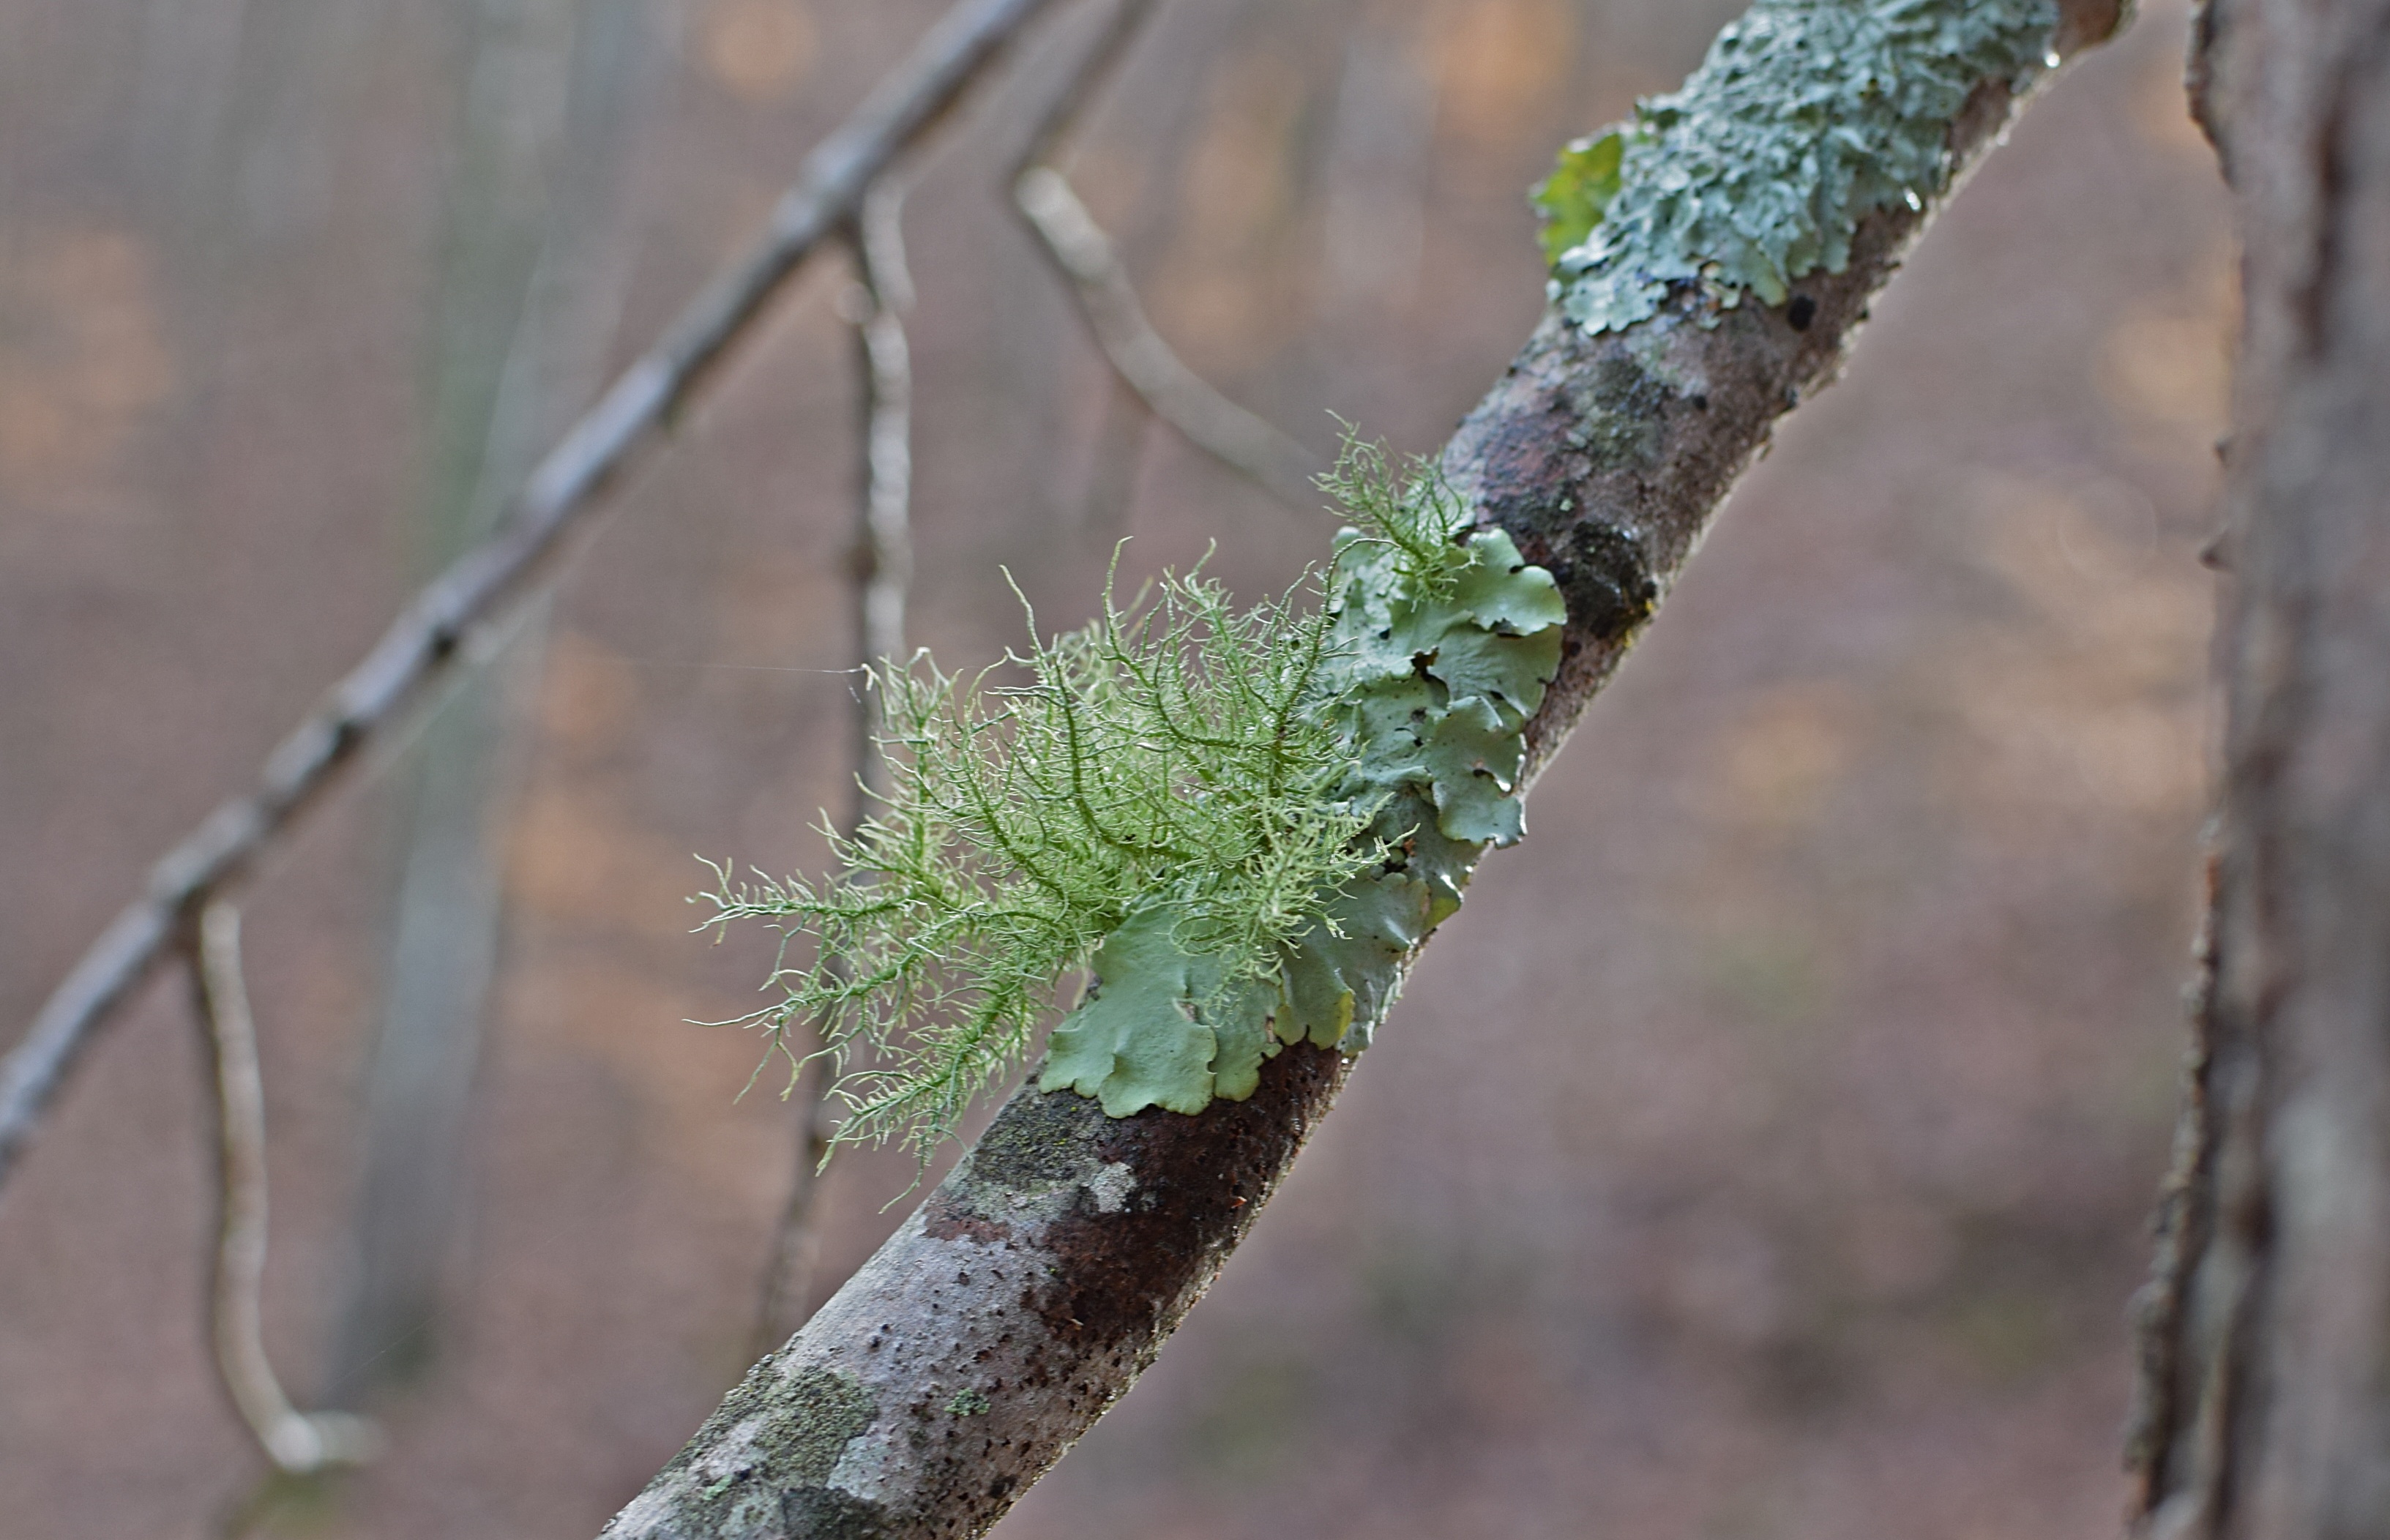
tree, nature, branch, plant, leaf, wild, log, green, parasite, flora, twig, lichen, woods, fungi, vegetation, symbiotic, cyanobacteria, plant stem, lichens on fallen branch